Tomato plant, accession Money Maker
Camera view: bottom (45 deg); turntable rotation: 30 degrees
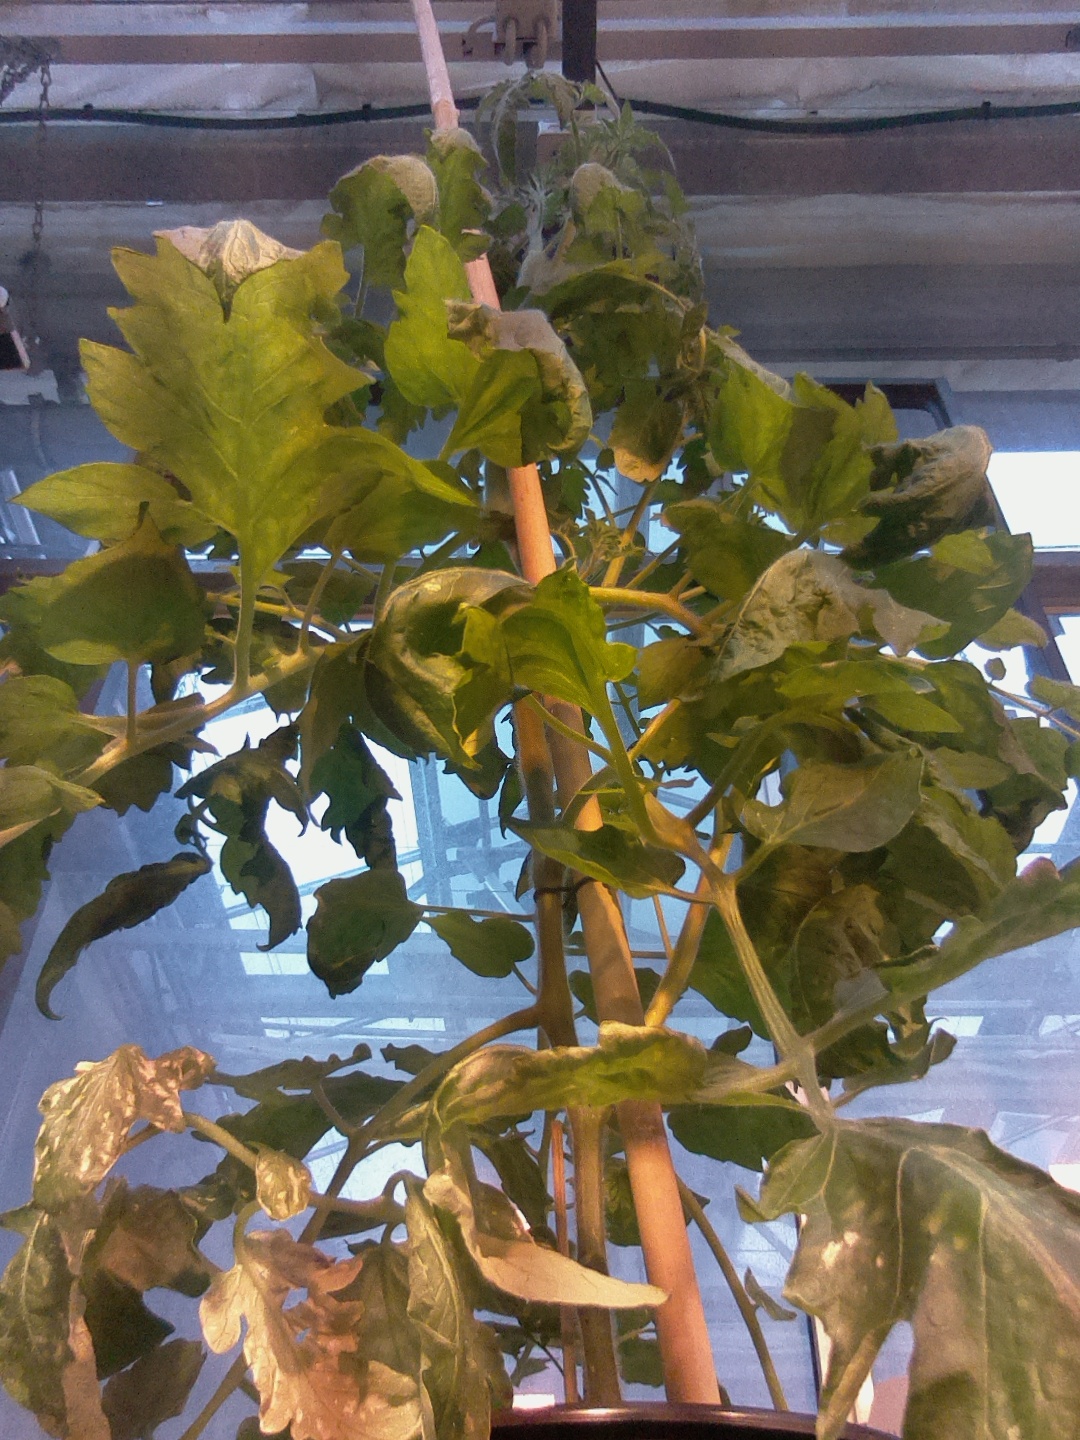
BBCH growth stage 60: First flowers open